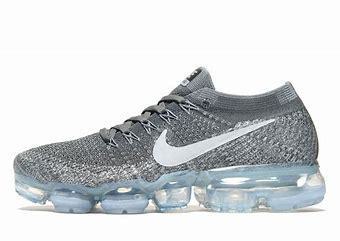
Brand: Nike
Model: Air Vapormax Flyknit 3